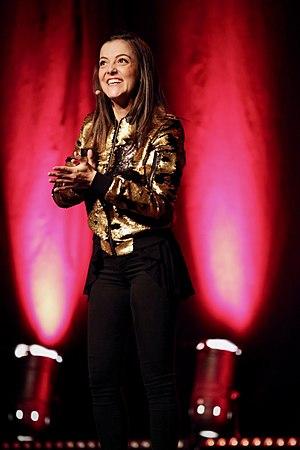
Camille Lellouche sur scène
Olympia Awards 2019 est la première édition des Olympia Awards, cérémonie qui récompense les talents de la musique et de l’humour montés sur scène en France durant l'année écoulée.
Camille Lellouche est une actrice, humoriste et chanteuse française, née le 10 juin 1986 dans le 4ᵉ arrondissement de Paris.
The Voice : La Plus Belle Voix, plus souvent nommé simplement The Voice, est une émission de télévision française de télé-crochet musical réalisée par Tristan Carné et Didier Froehly diffusée sur TF1 depuis le 25 février 2012. Huit saisons ont déjà été diffusées à la télévision. Produite au départ par Shine France, elle est adaptée de l'émission musicale néerlandaise The Voice of Holland, créée par le fondateur d'Endemol, John de Mol, et déclinée dans une trentaine de pays. La version française, présentée par Nikos Aliagas et Karine Ferri, est la plus regardée en Europe. À partir de 2017 ITV Studios France obtient les droits de production.